Wario Land 4

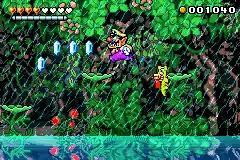
Wario jumps between platforms on the "Monsoon Jungle" level of the Emerald Passage. Ahead of him lie four blue crystals; behind him, an enemy crocodile has jumped out of the water in an attempt to bite him.

The gameplay of "Wario Land 4" (which is generally similar to that of "Wario Land II" and "Wario Land 3") allows for some open-endedness as well as some order of difficulty. After an Entry Passage that serves as a tutorial for the game, there are four main passages: the Emerald, Ruby, Topaz, and Sapphire Passages. The Emerald Passage is themed around nature. The Ruby Passage is themed around mechanics and technology. The Topaz Passage is themed around toys, games, and other "playtime" ideas. The Sapphire Passage is themed around horror and danger, prominently involving ghosts and the like. Every passage contains four levels and culminates in a boss fight. After these four main passages is the "Final" Golden Pyramid, which serves as a recap of these four themes and houses the Golden Passage level and the final boss.